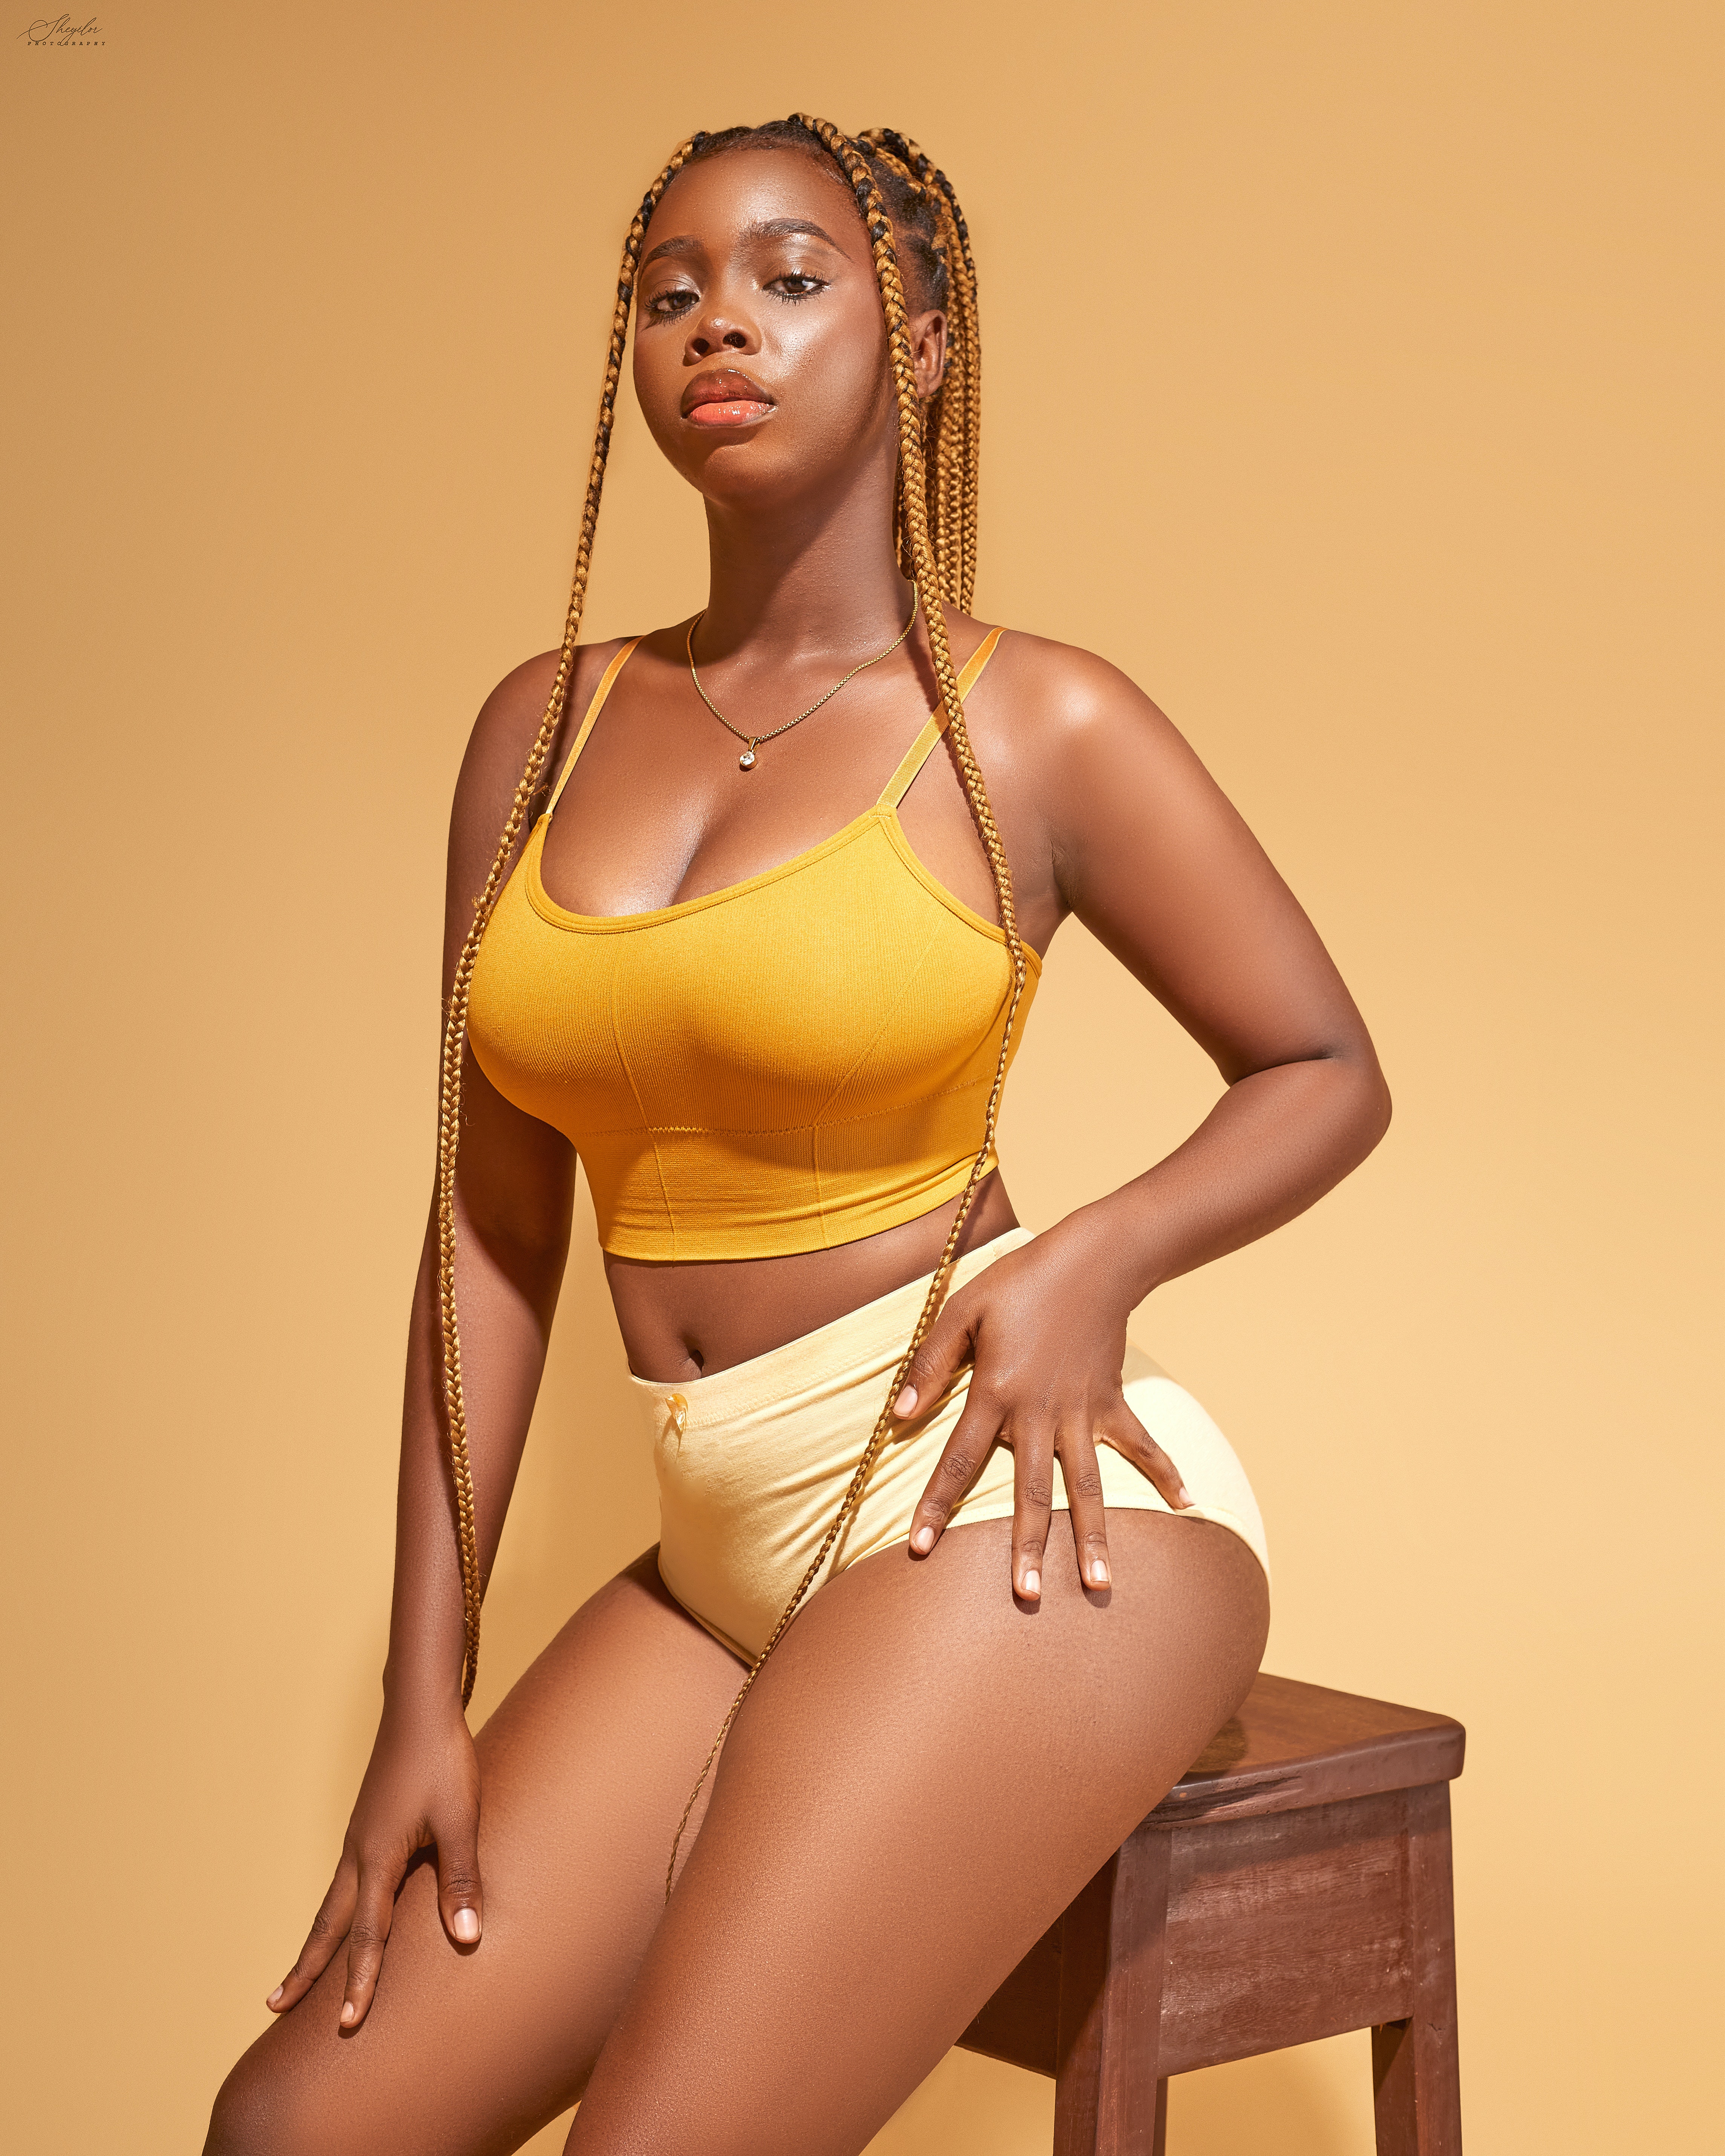
woman, clothing, hair, joint, arm, shoulder, stomach, muscle, neck, human body, lingerie top, waist, thigh, knee, chest, finger, lingerie, cg artwork, black hair, abdomen, trunk, undergarment, fashion design, long hair, human leg, art, brown hair, swimsuit bottom, kneeling, peach, sitting, navel, flesh, bikini, foot, illustration, fetish model, art model, fashion model, animation, fashion accessory, fictional character